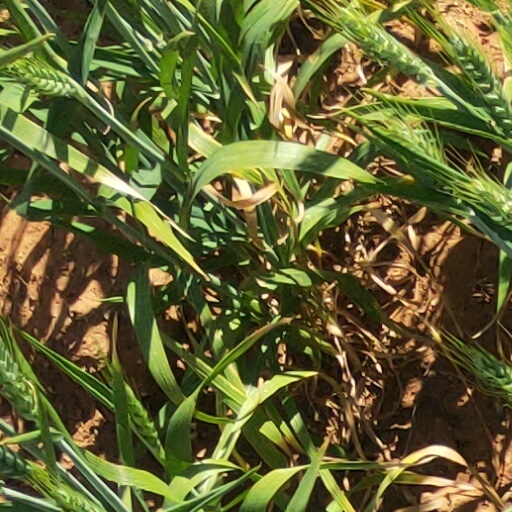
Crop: wheat